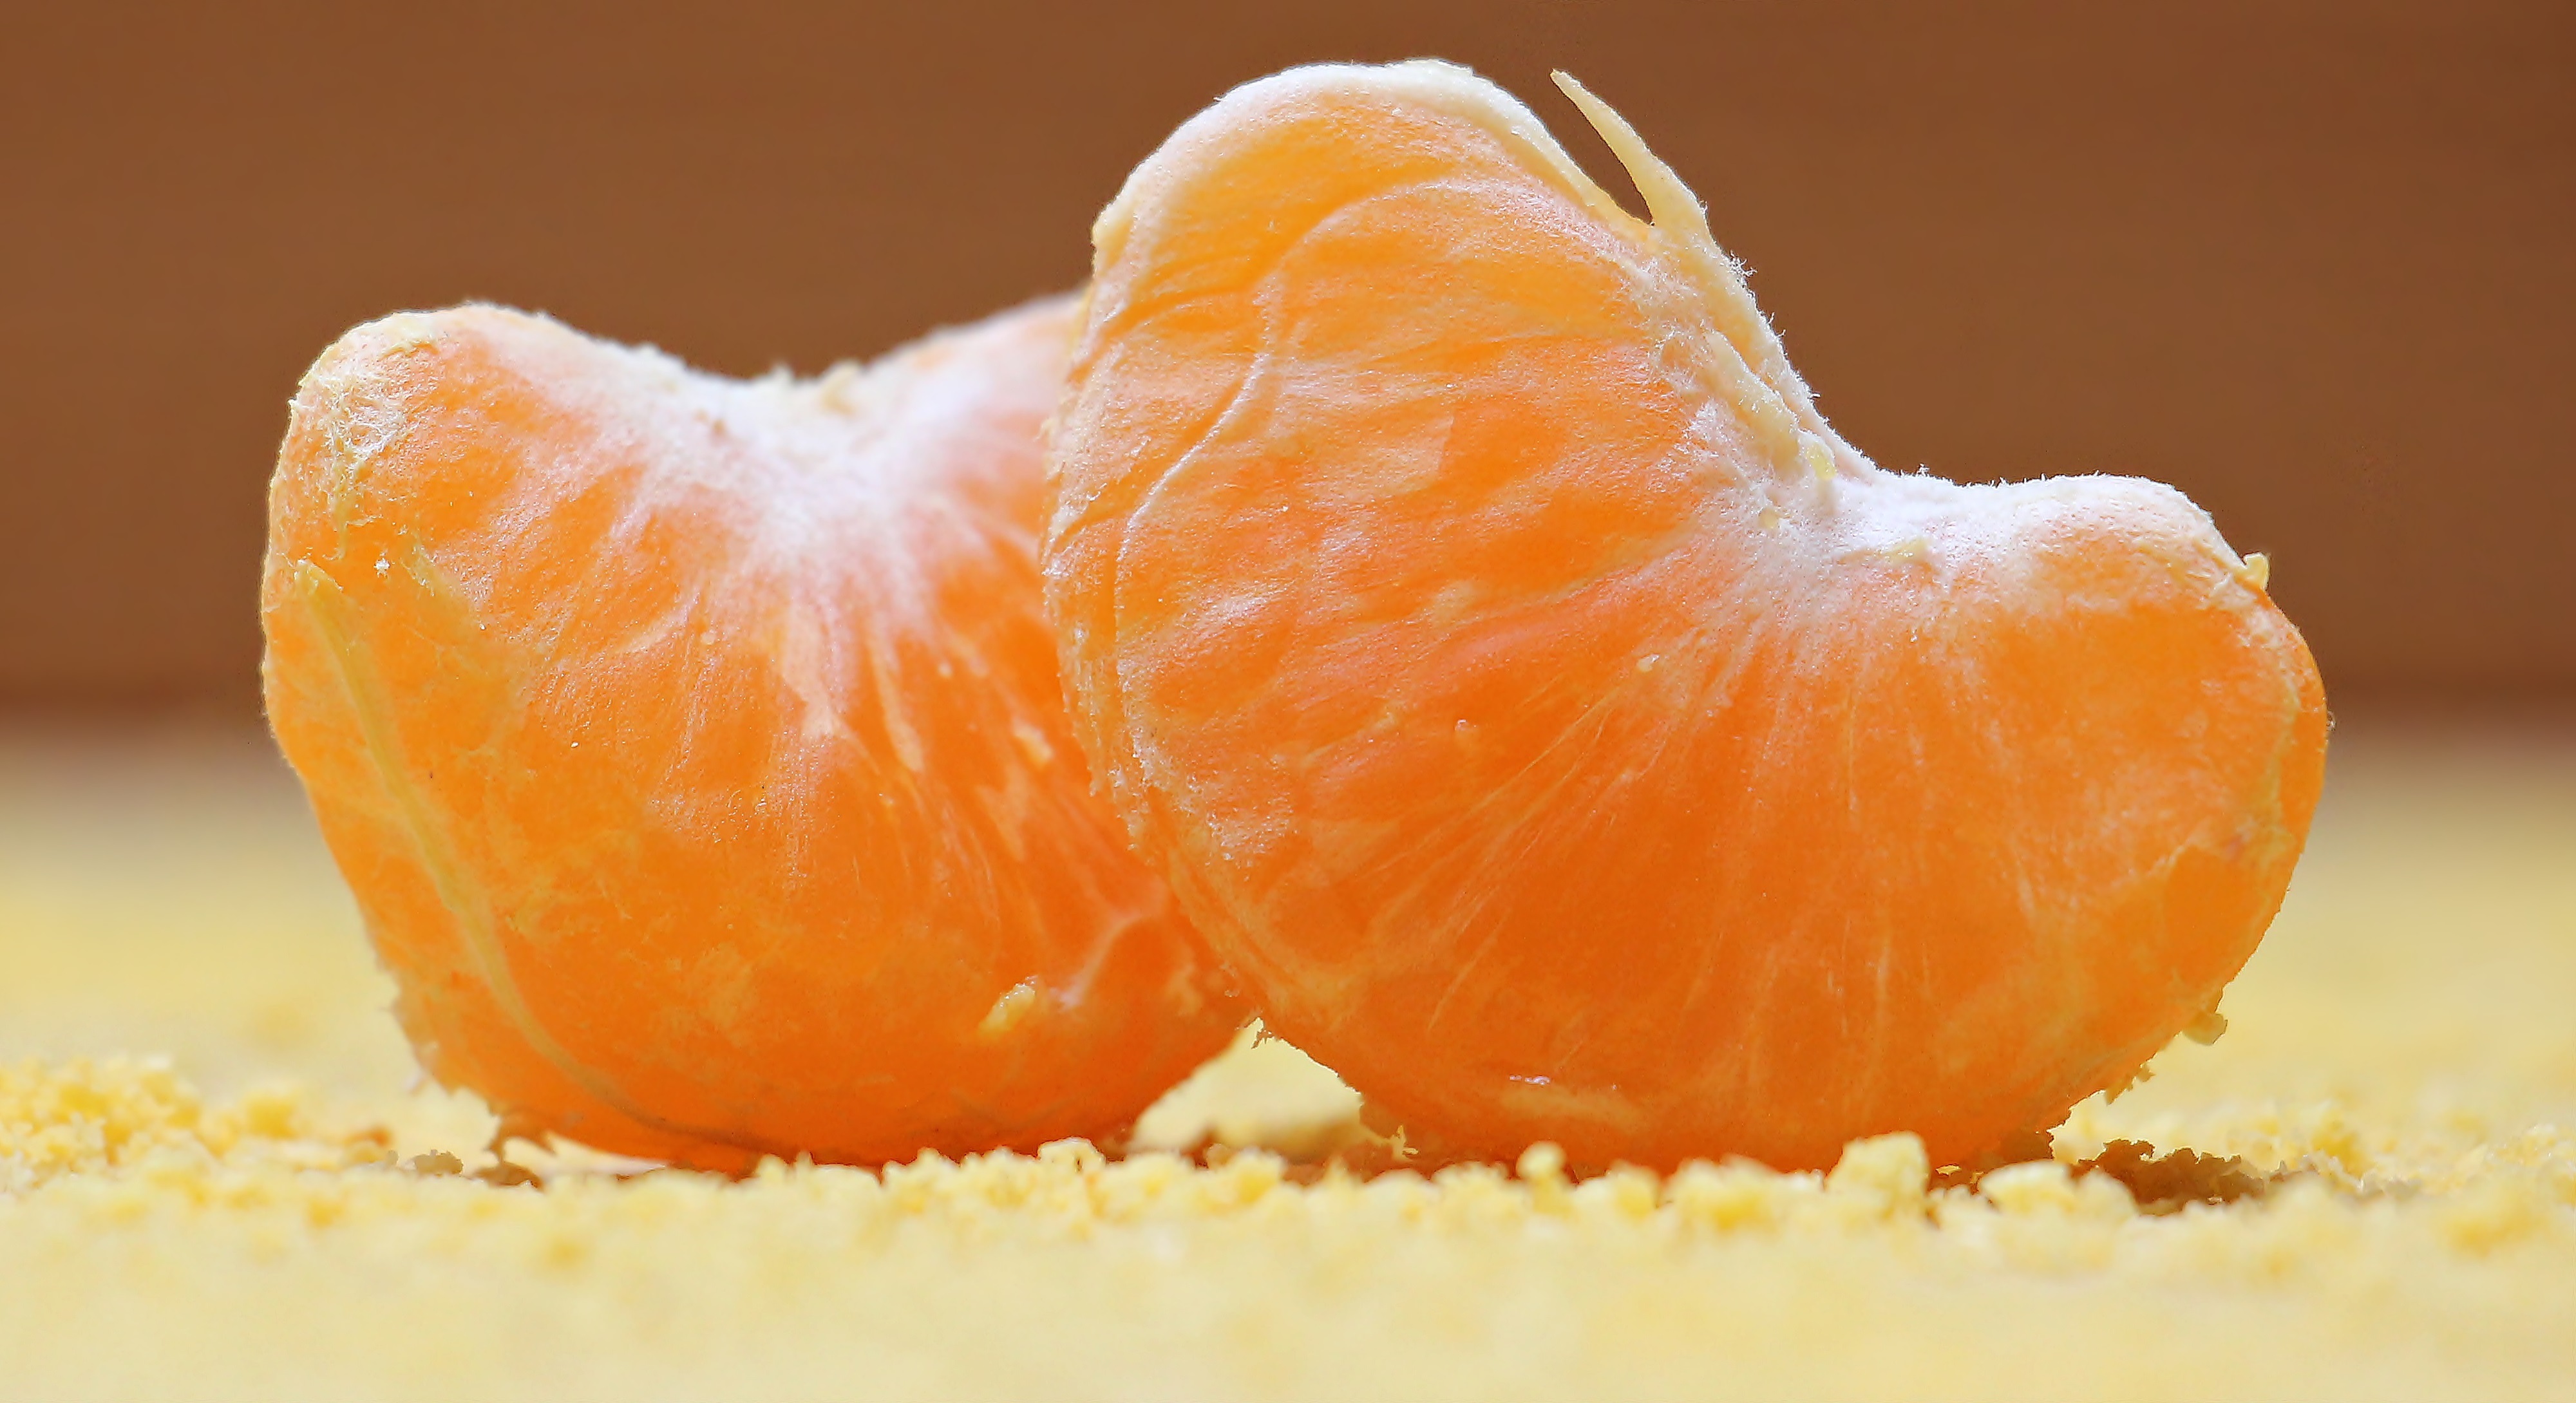
plant, fruit, sweet, ripe, feed, orange, food, produce, tropical, juicy, healthy, eat, delicious, background image, background, nutrition, tasty, tangerine, vegetarian, calabaza, clementine, diet, vitamins, frisch, bless you, citrus, seedless, bio, discs, flowering plant, tangerines, clementines, citrus fruit, vitamin c, fruit salad, satsuma orange, mandarin slices, mandarin split, mandarin orange, land plant